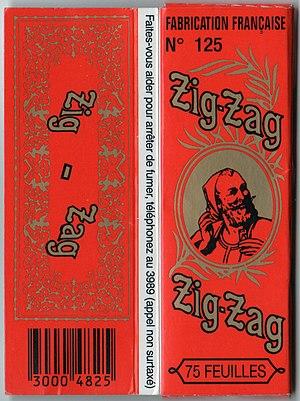
Carnet de feuilles Zig-Zag № 125 français.
Zig-Zag est originellement une marque de papier à cigarette de la région de Thonon-les-Bains, en France. La société Zig-Zag a été fondée en 1894 par les frères Jacques et Maurice Braunstein.